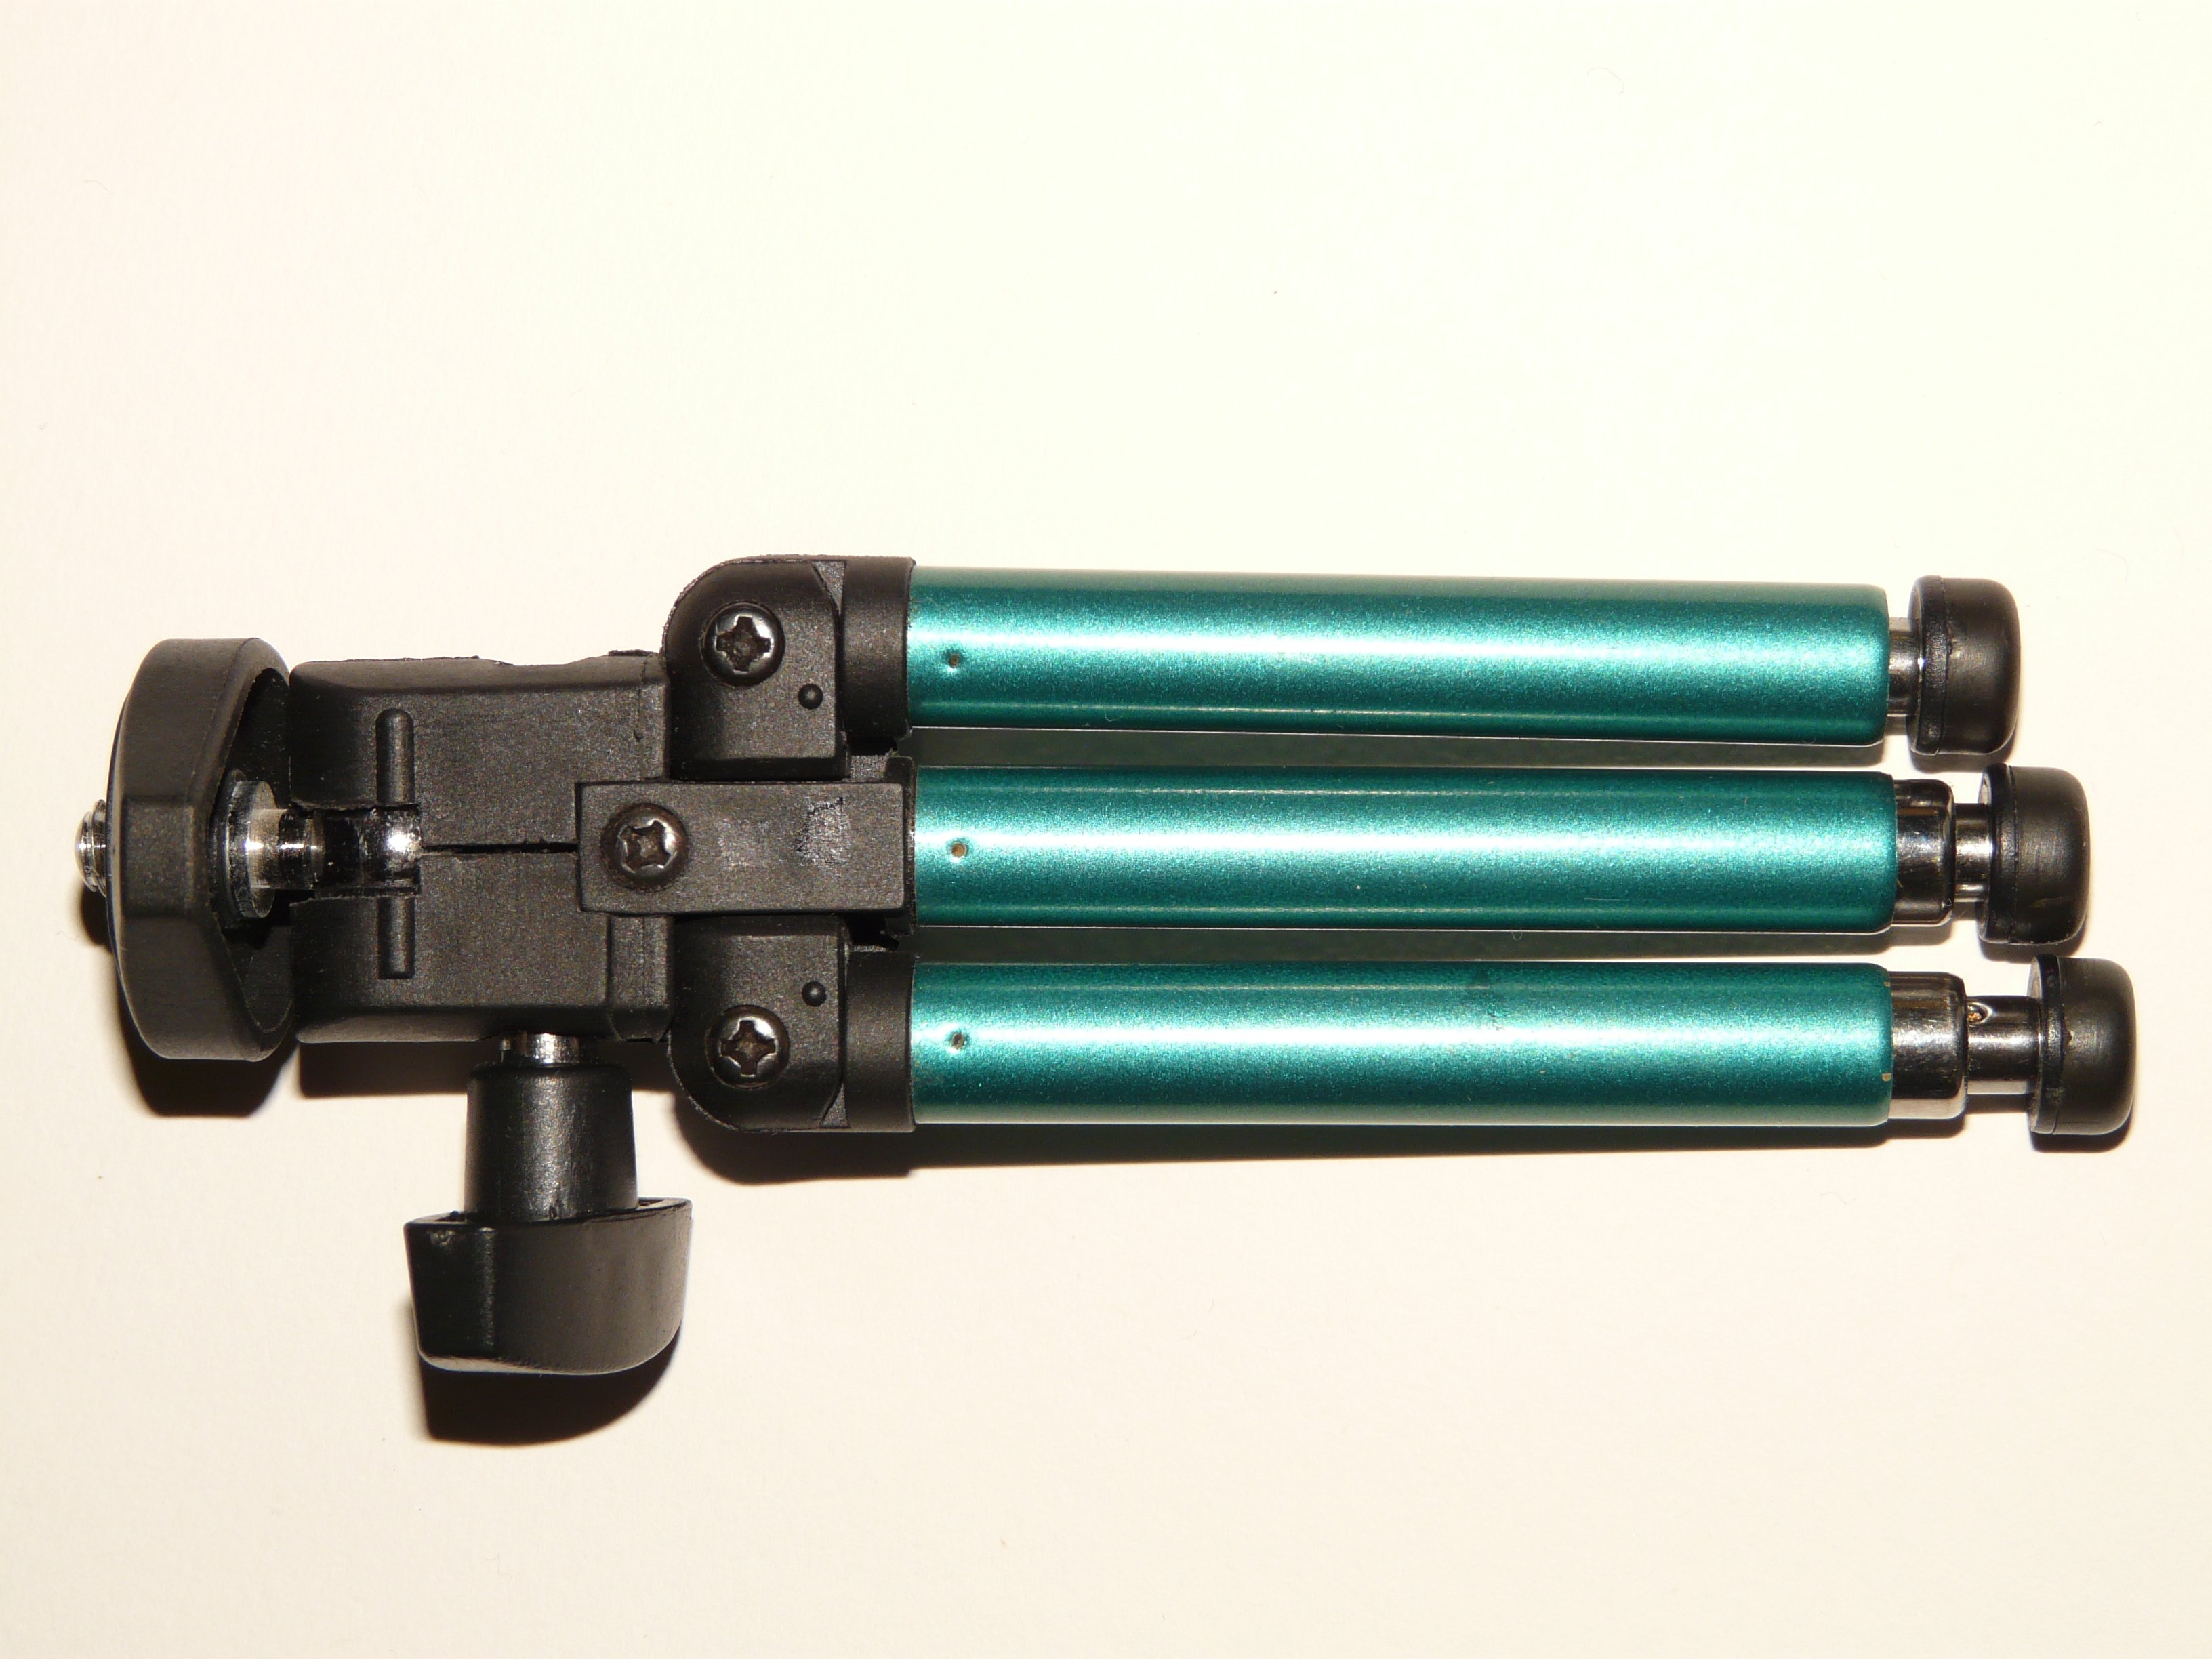
machine, tripod, photograph, gun, aluminium, photo accessories, gun barrel, camera tripod, anodized, camera accessories